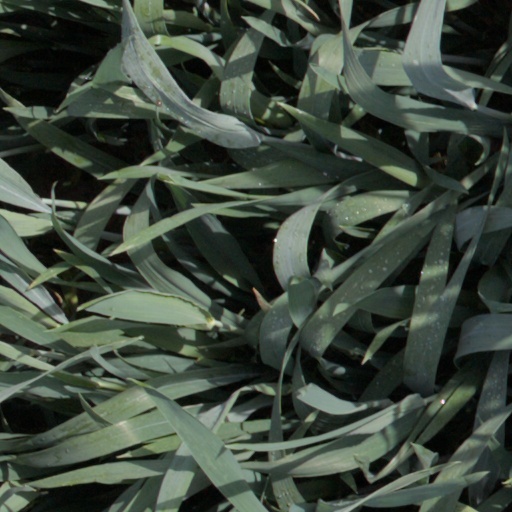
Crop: wheat